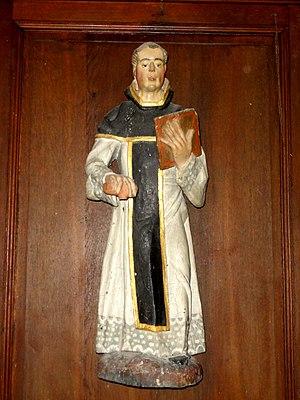
Mobilier de l'église (voir titre).
L'église Saint-Gervais-et-Saint-Prothais est une église catholique paroissiale située à Bresles, dans l'Oise, en France. Sa nef du XIᵉ siècle compte parmi les plus anciennes du Beauvaisis, et est bâtie avec de petits moellons cubiques récupérés d'édifices gallo-romains détruits. Sur le pignon de la façade, se profile un crucifix en bas-relief. Toutes les baies et portes d'origine ont été bouchées, et des fenêtres néo-gothiques ont été percées vers 1840. L'intérieur se caractérise aujourd'hui par un décor néo-gothique vétuste. Les parties orientales du milieu du XVIᵉ siècle contrastent avantageusement avec cette nef. Elles sont d'un style gothique flamboyant tardif, qui intègre déjà des motifs de la Renaissance sur les culs-de-lampe et les clés de voûte. Mais le bel effet de l'ensemble vient surtout des arcs-doubleaux soigneusement moulurés et des voûtes d'ogives complexes à liernes et tiercerons. Particulièrement remarquable est le plan, qui comporte un vaisseau central de trois travées droites terminé par une abside à pans coupés, et deux collatéraux. Doubles de part et autre de la première travée, ils deviennent ensuite simples par la dilatation du vaisseau central.